Peter Rudy Wallace

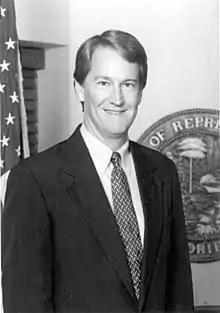

Peter Rudy Wallace (born April 13, 1954) is an American politician and member of the Democratic Party who served as Speaker of the Florida House of Representatives from 1994 to 1996.